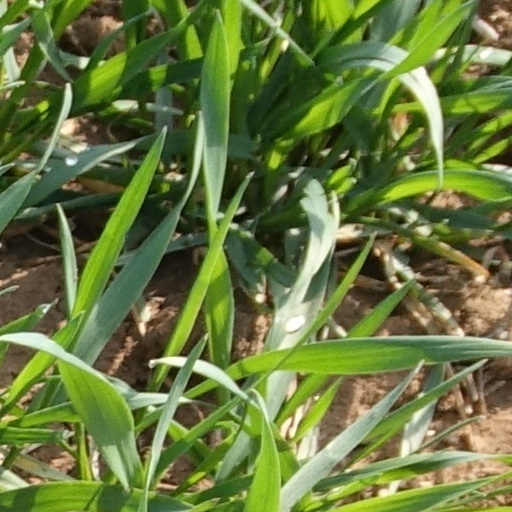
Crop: wheat